WET (company)

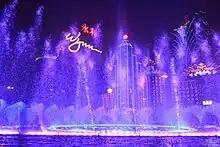
Wynn Macau (2013)

WET was credited in 2009 with creating the world's largest performing fountain, with its creation of The Dubai Fountain. The Fountain contains 6,600 underwater lights which can be seen from space more than 200 miles away. It was also in 2009 that the company was commissioned to create five fountains for the Las Vegas City Center. One fountain was the world's first choreographed ice feature with another being the world's widest programmable water wall.